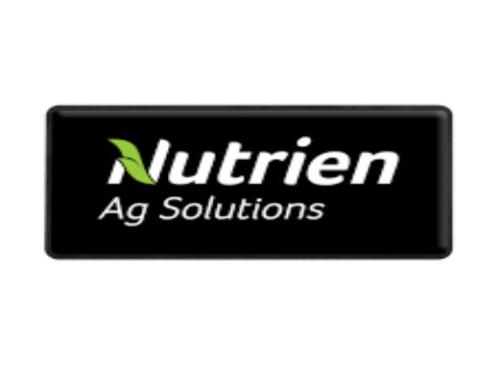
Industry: Food